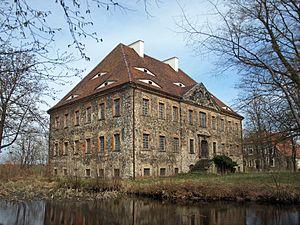
Le château de Tauchritz est un château allemand situé à Tauchritz, village dépendant de la commune de Görlitz en Saxe. Il se trouve à l'est du village, près du lac de Berzdorf.